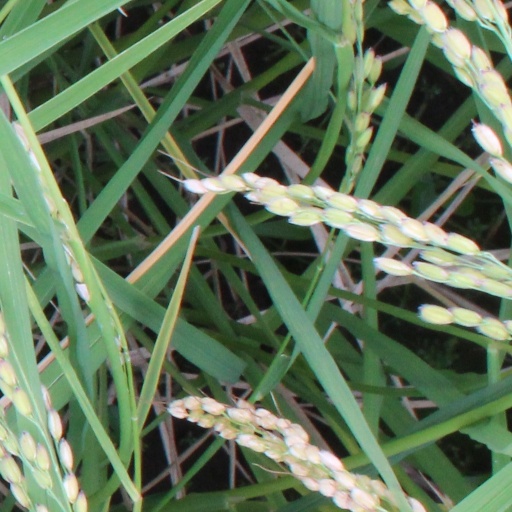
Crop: rice